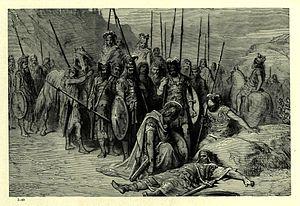
Alexandre le Grand qui bénéficie à travers l'histoire, les cultures et les religions d'une grande postérité, a été le sujet de très nombreuses œuvres d'art de l'Antiquité jusqu'à nos jours, faisant de lui l'une des principales figures politiques dans l'art occidental. La plupart des œuvres contemporaines ou originales ont disparu, même si de nombreuses copies ont été réalisées à l'époque romaine, particulièrement dans le domaine de la sculpture. Au Moyen Âge, dans la lignée du Roman d'Alexandre, l'épopée d'Alexandre s'incarnent dans de nombreuses publications littéraires pour devenir l'un des mythes les plus diffusés dans le temps et dans l'espace. À l'époque moderne, Alexandre est un thème privilégié dans la peinture. De nos jours il fait partie de la culture populaire en tant que sujet de romans historiques, de chansons ou de jeux vidéo.